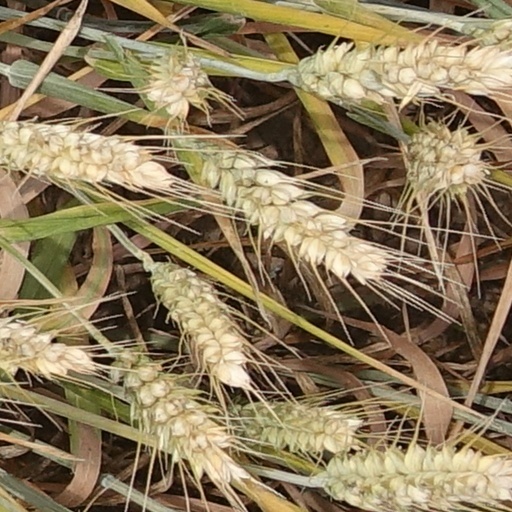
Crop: wheat